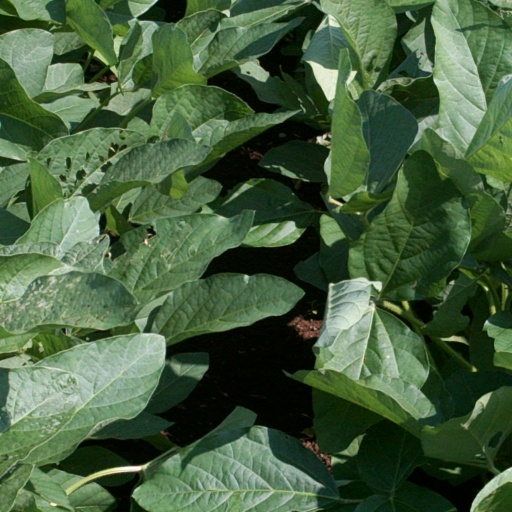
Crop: soybean